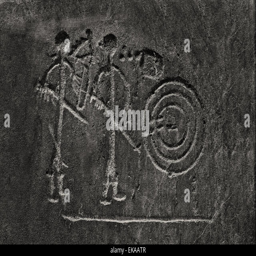
ancient drawing on the rock